Venom (comic book)

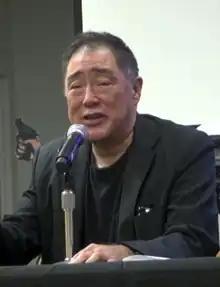
Larry Hama wrote eight "Venom" limited series between 1995 and 1998, including the concluding series "Venom: The Finale" (1997)

In a four-part series published between April and July 1995, Brock returns to New York City in pursuit of supervillain Carnage after learning about "Carnage Unleashed", a video game based on Carnage's rampage in "Maximum Carnage" (1993). Carnage discovers a method of transporting his symbiote through phone lines, which he uses to hack computers and attack people playing the game. He escapes from the Ravencroft asylum and kidnaps his caregiver, Dr. Pazzo. Venom confronts Carnage in cyberspace, before Pazzo douses Carnage in flammable liquid and sets him ablaze. Venom saves Carnage from dying, reasoning that death is what he wants. A subplot has Brock meeting Kirstin, a young musician. When Brock accidentally paralyzes her boyfriend Clive, Kirstin asks her mother to avenge him; this storyline continues in "Venom: Sinner Takes All".